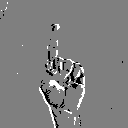
ASL letter: z